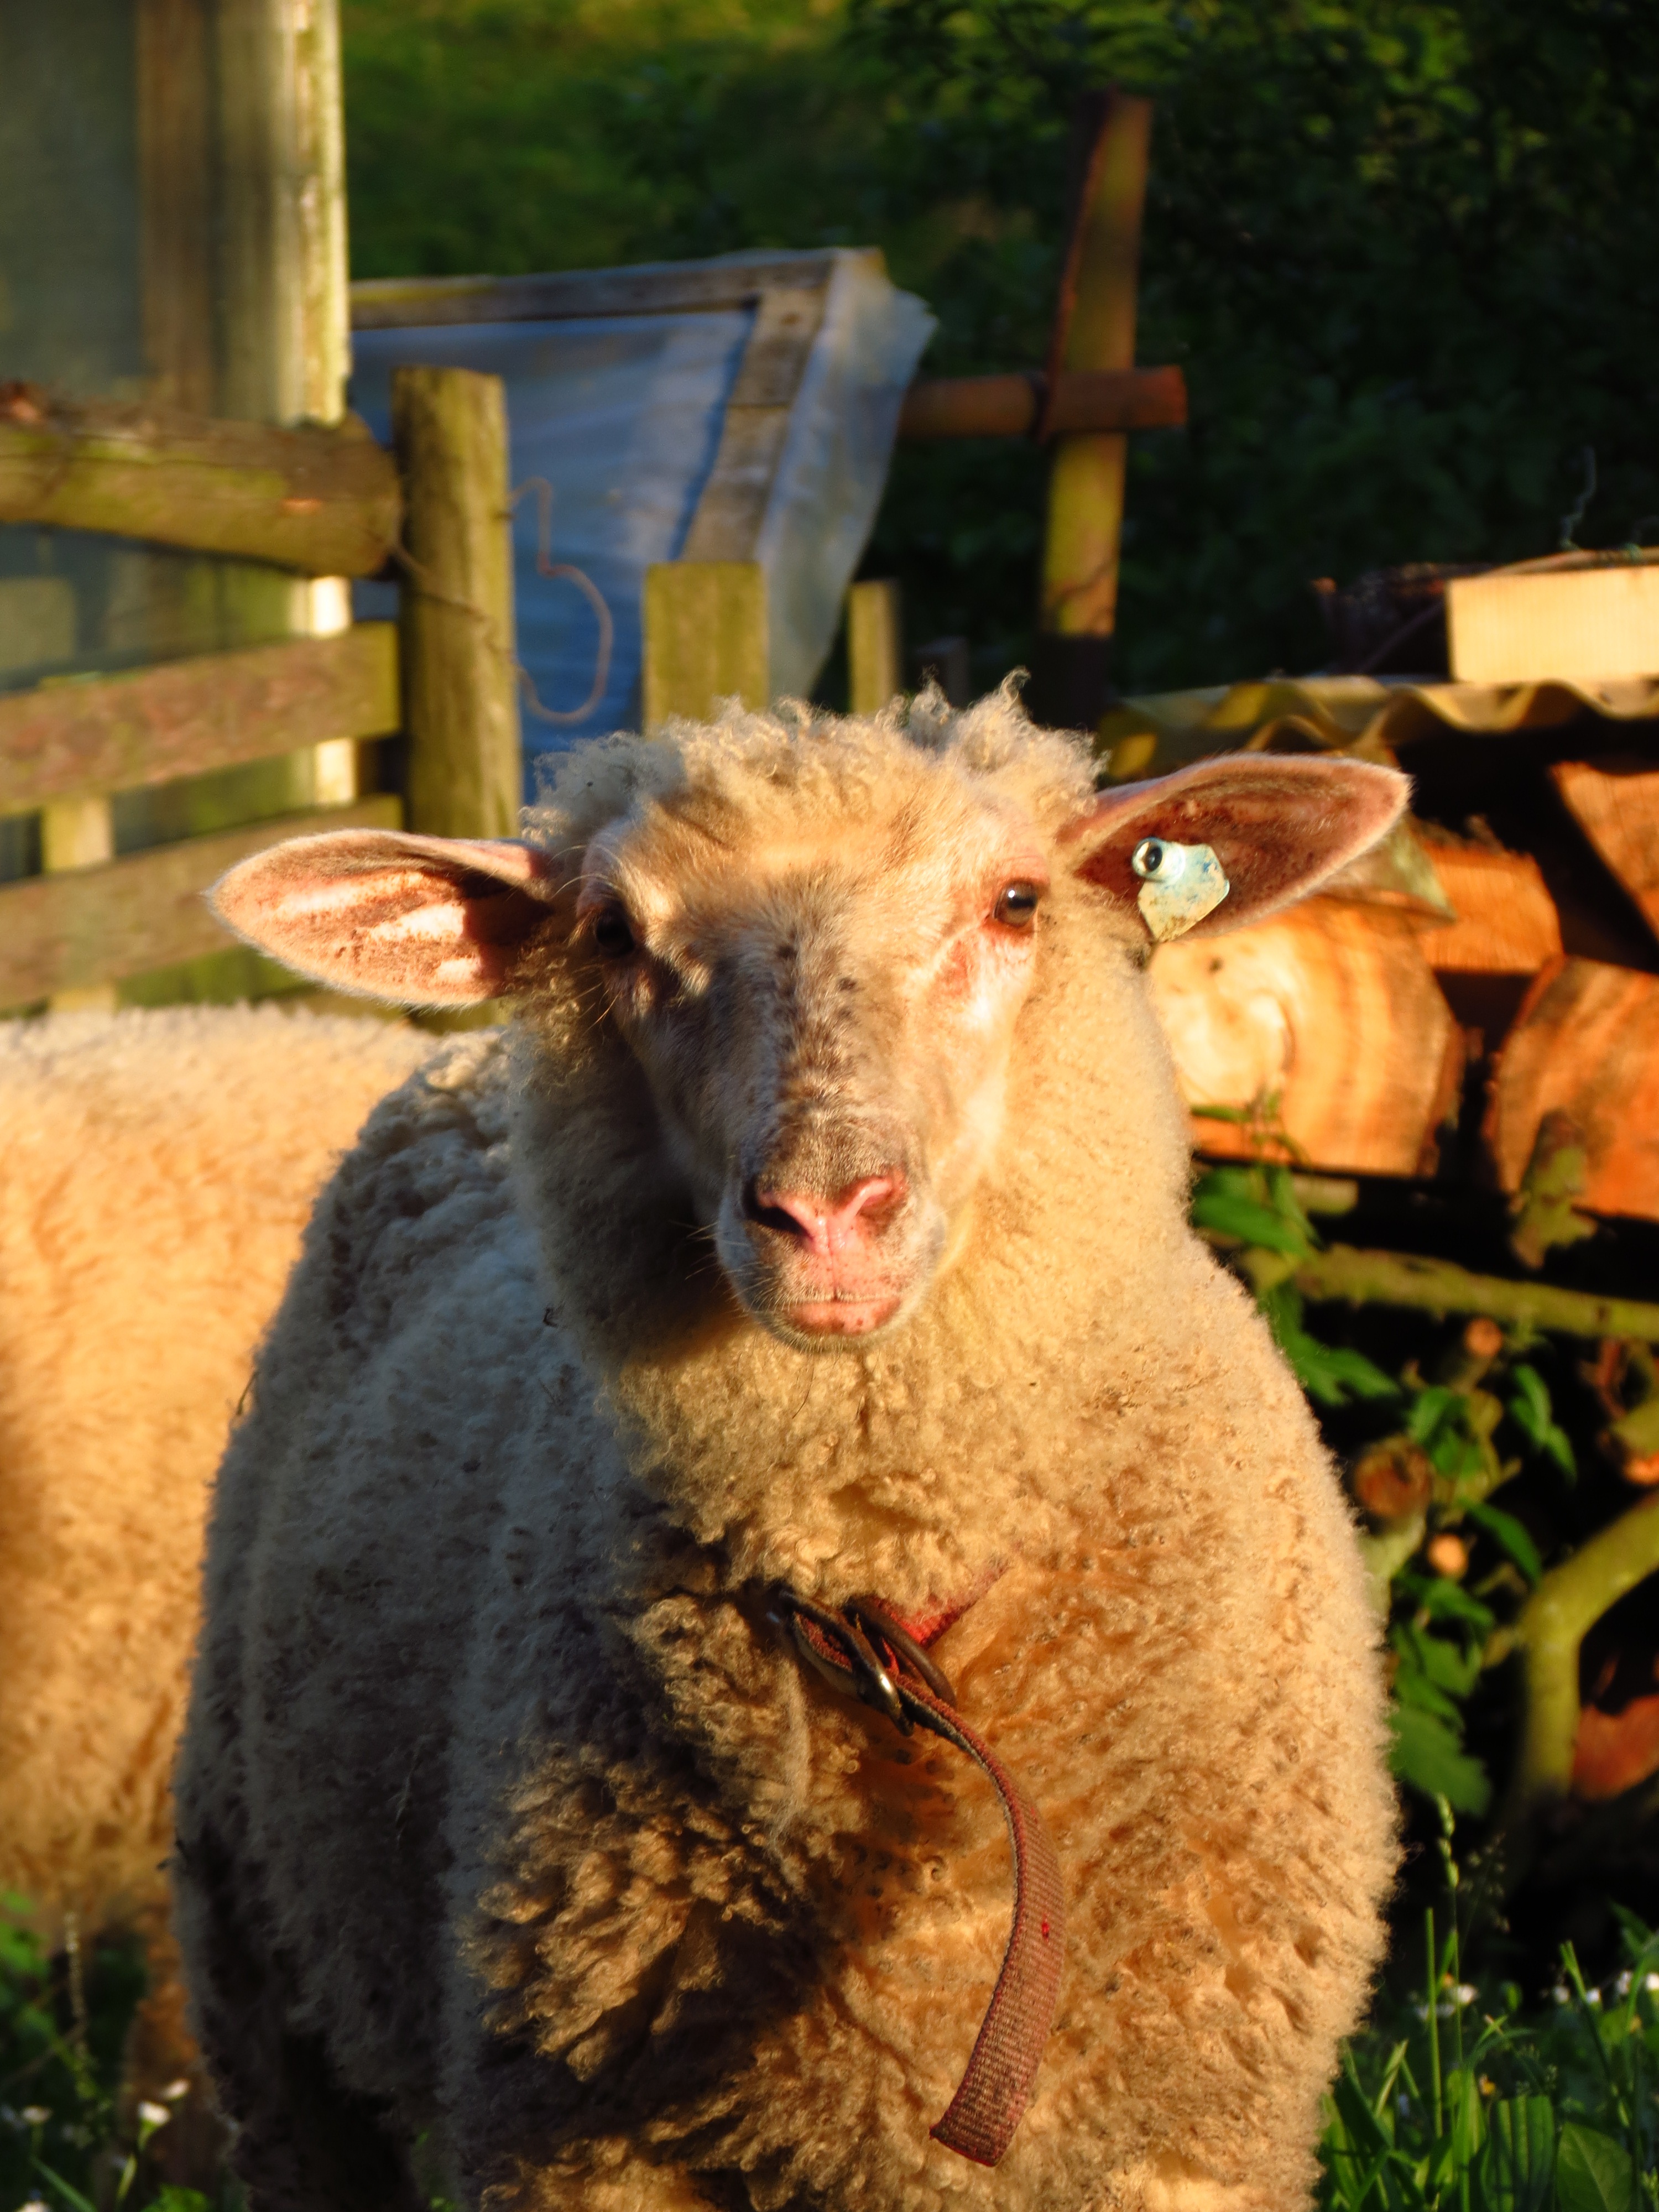
farm, sunlight, animal, goat, sheep, mammal, agriculture, fauna, goats, farm animal, vertebrate, sheeps, cow goat family